Guitar

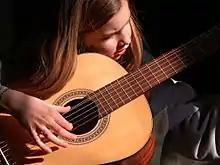
In the guitar, the sound box is the hollowed wooden structure that constitutes the body of the instrument.

The headstock is located at the end of the guitar neck farthest from the body. It is fitted with machine heads that adjust the tension of the strings, which in turn affects the pitch. The traditional tuner layout is "3+3", in which each side of the headstock has three tuners (such as on Gibson Les Pauls). In this layout, the headstocks are commonly symmetrical. Many guitars feature other layouts, including six-in-line tuners (featured on Fender Stratocasters) or even "4+2" (e.g. Ernie Ball Music Man). Some guitars (such as Steinbergers) do not have headstocks at all, in which case the tuning machines are located elsewhere, either on the body or the bridge.